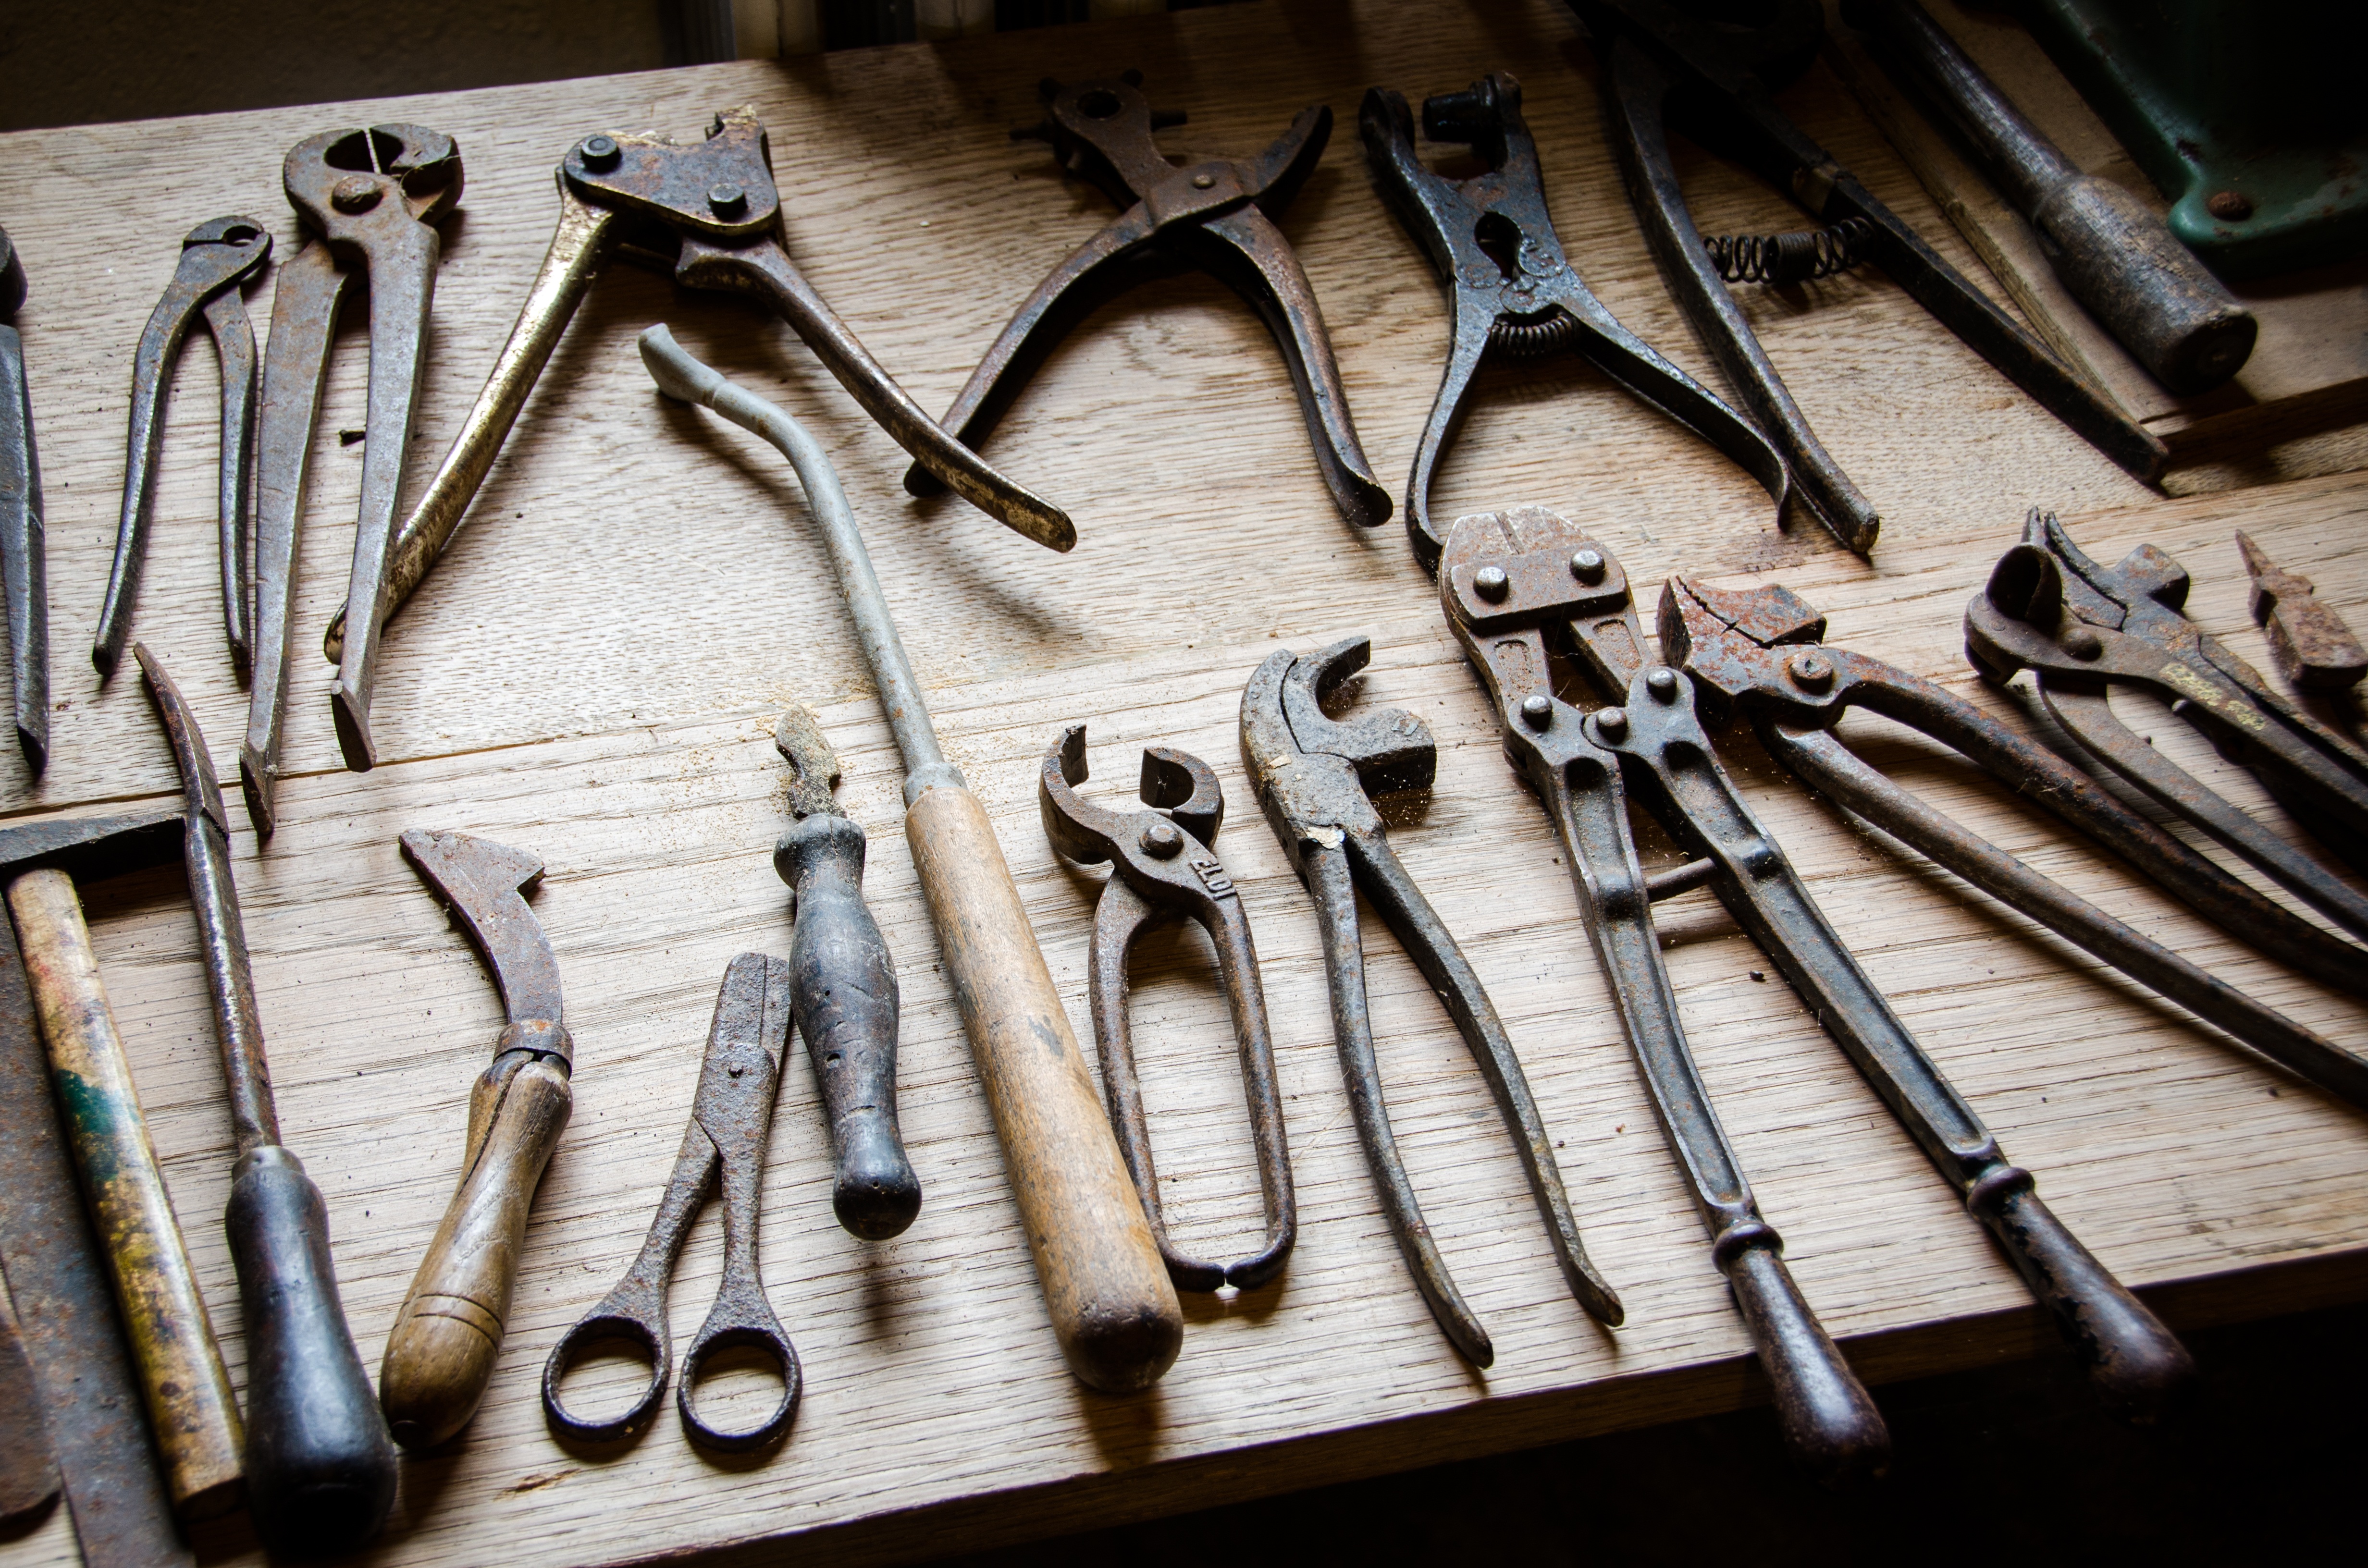
wood, tool, metal, craft, art, shoemaker, scissors, firearm, tang